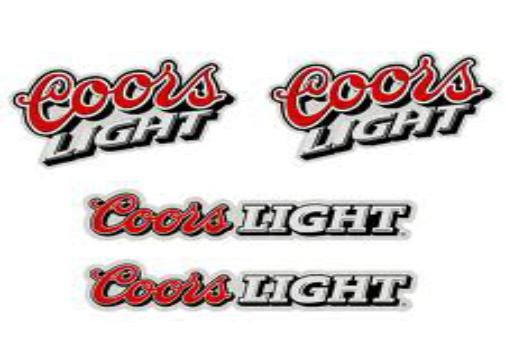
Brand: Coors
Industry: Food